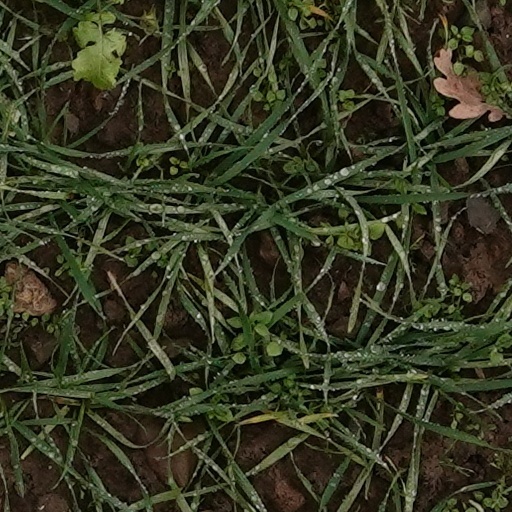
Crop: wheat